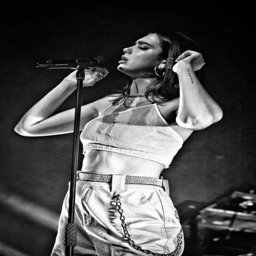
image has been converted to black and white . person performs live on stage during a concert at the astra .